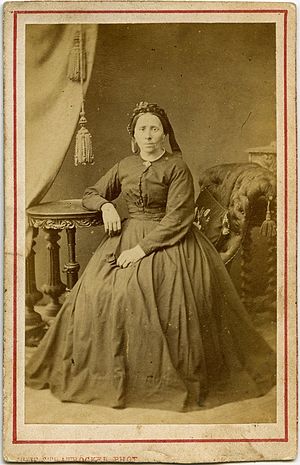
Fotografi / Fototyper
Sort-hvid fotografi fra slutningen af 1800-tallet
Julie Stratböcker var en dansk fotograf.
Fotografi er teknikken at fremstille billeder, oftest ved hjælp af et kamera.